2022 UEC European Track Championships – Men's sprint

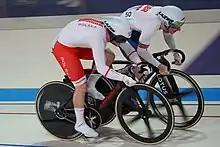
UEC Track Elite European Championships

The men's sprint competition at the 2022 UEC European Track Championships was held on 13 and 14 August 2022.